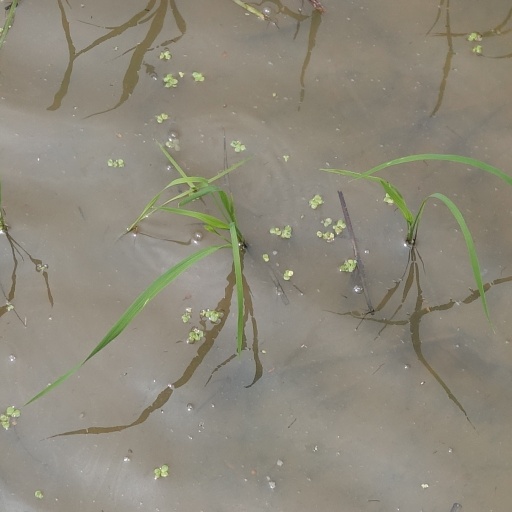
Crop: rice